Battle of Turnhout (1789)

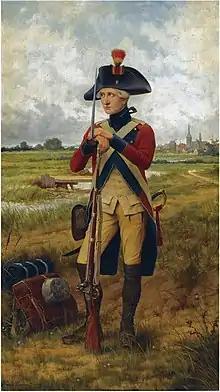
"Portrait of a Patriot, symbol of the Battle of Turnhout", (1902) by Théophile Lybaert

In October 1789, one of the two "divisions" of the patriotic army marched towards Brabant. It arrived in, and easily captured, Turnhout on the 25th. They had just left the town when they were informed that an Austrian force was moving towards them. Van der Mersch knew that a battle in open country would be futile and decided that his best chance would be to hold the town and fight in the streets, reducing the numerical advantage of the Austrian forces.